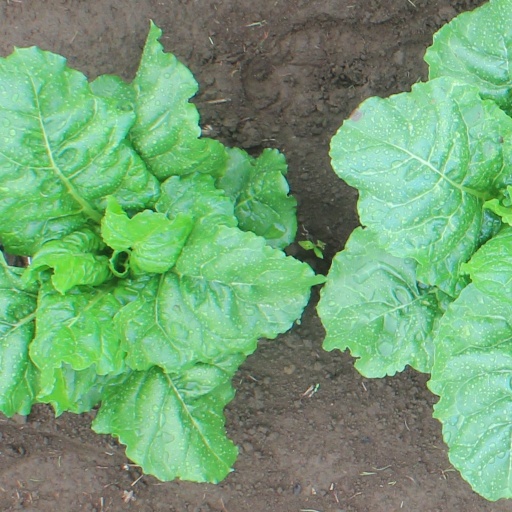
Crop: sugar beet